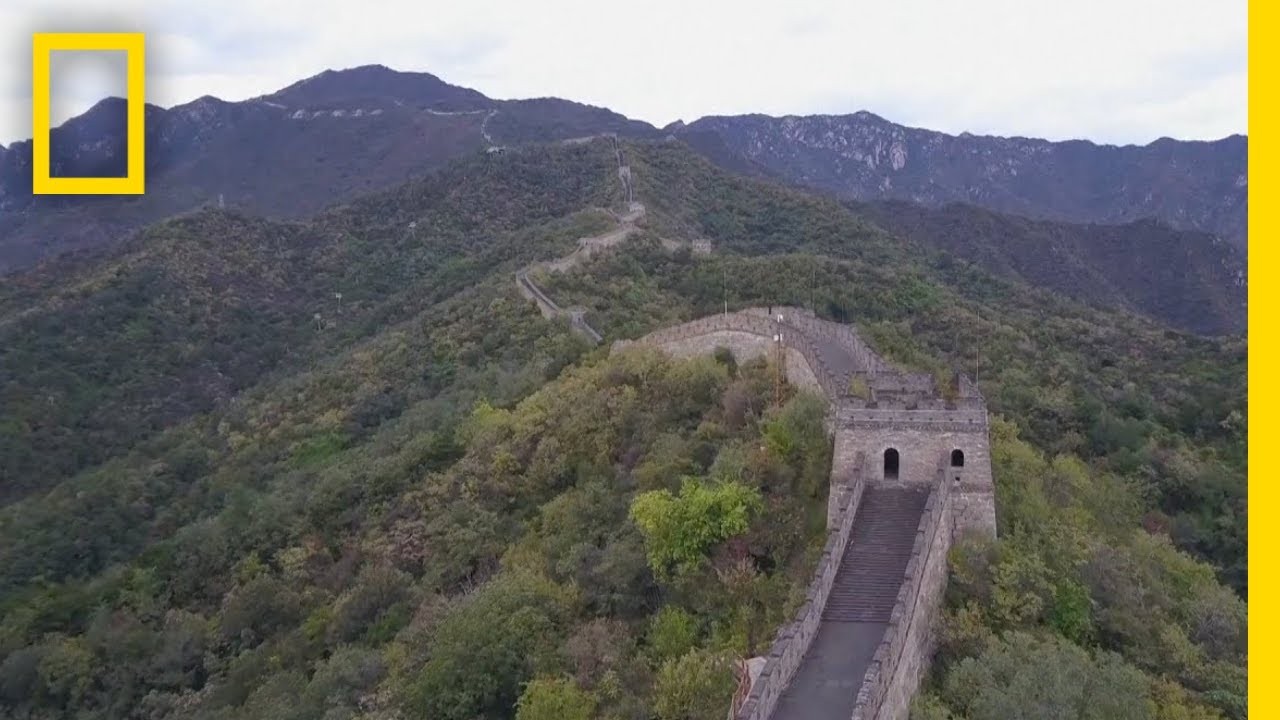
Landmark: Great Wall of China